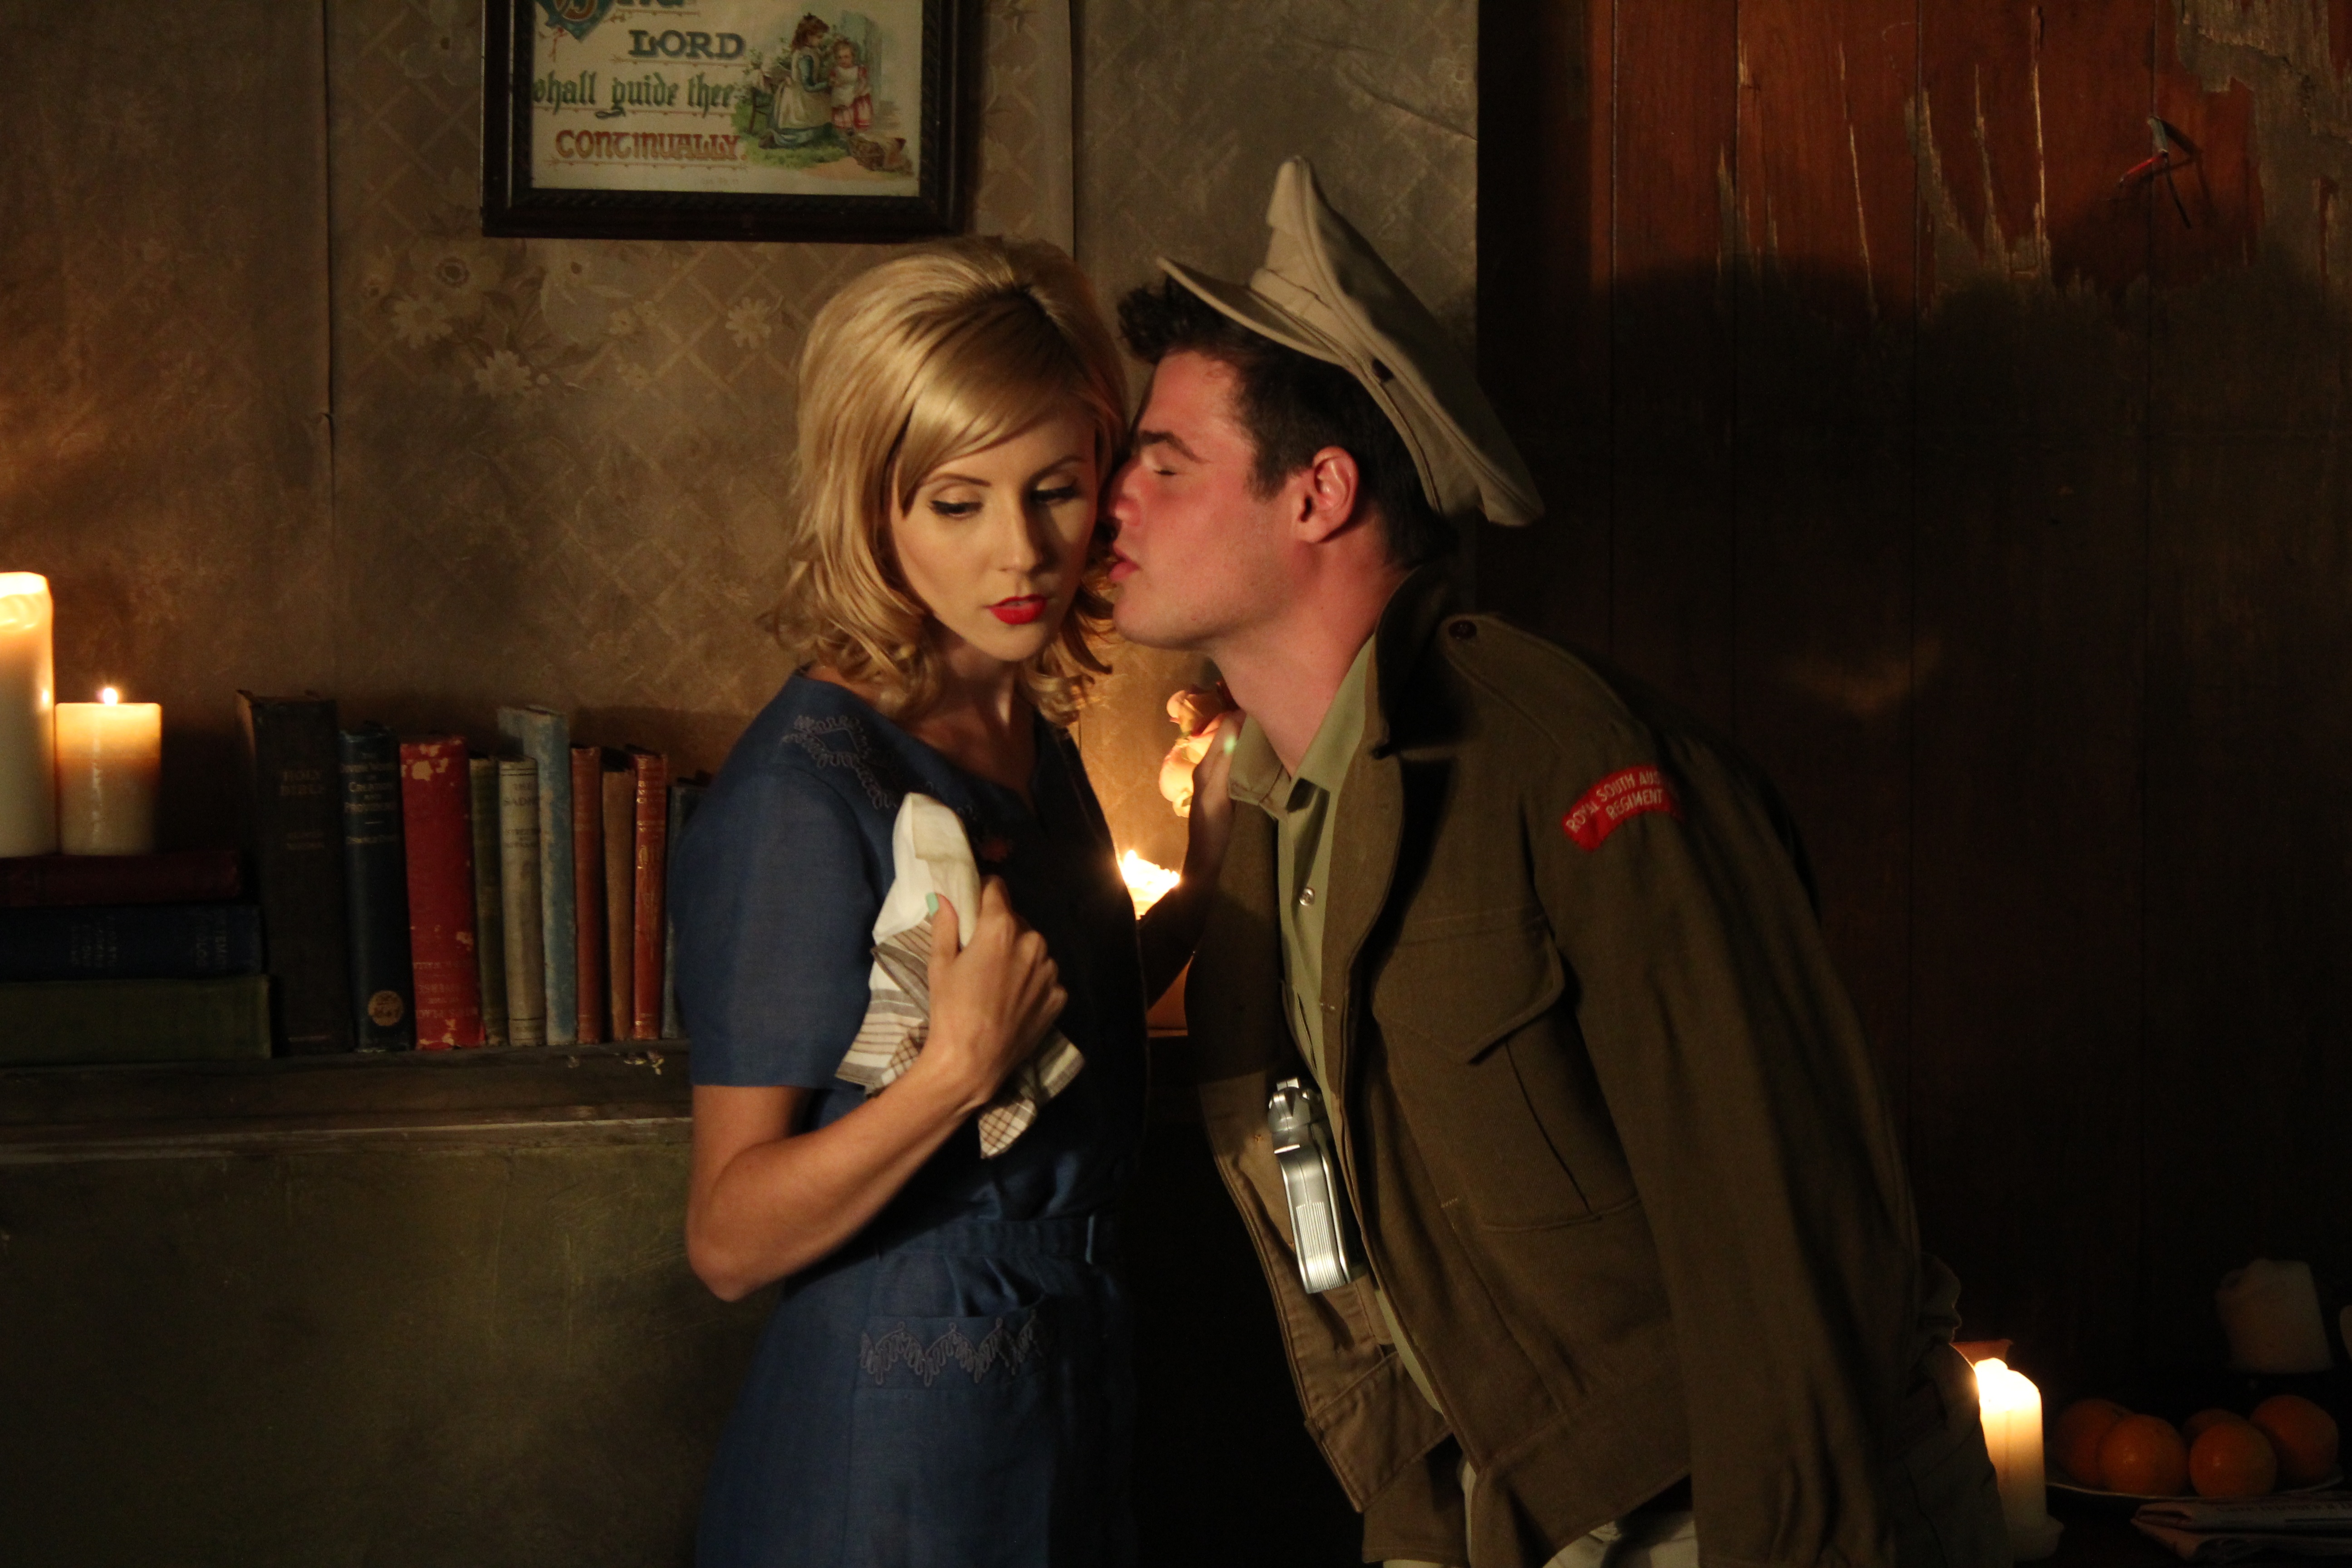
people, love, soldier, kiss, couple, romance, married, sad, war, affection, wife, departure, relationship, lovers, uniform, emotional, away, leave, hero, goodbye, husband, screenshot, sweethearts, romance couple, couples in love